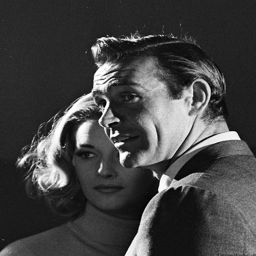
actors , on the set of